Dulwich College

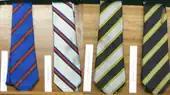
The ties denoting from left to right, Blew house colours, Caerulean Club membership, Ivyholme colours, and Zodiac Club membership

The colour system (for more detail see "School uniform and colours" below) also extended to the boarding houses due to their particular impact on college life. At one time, Bell, Ivyholme and Blew had their own sports teams and their own distinct colours. Those awarded colours could wear ties and caps and for outstanding contribution the house blazer was awarded. Boarders with no colours could wear black ties to distinguish them from day boys.